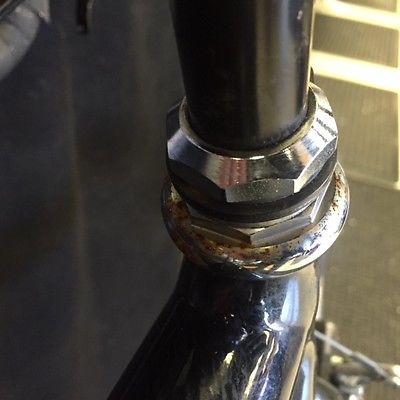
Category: bicycle